Carlo Canna

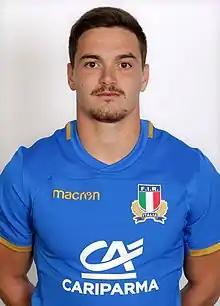

Carlo Canna (born 25 August 1992) is an Italian rugby union player, who regularly plays Fly-half or Inside Centre and plays for Fiamme Oro Rugby in the Top10.